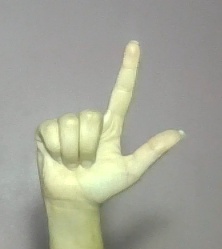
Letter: laam